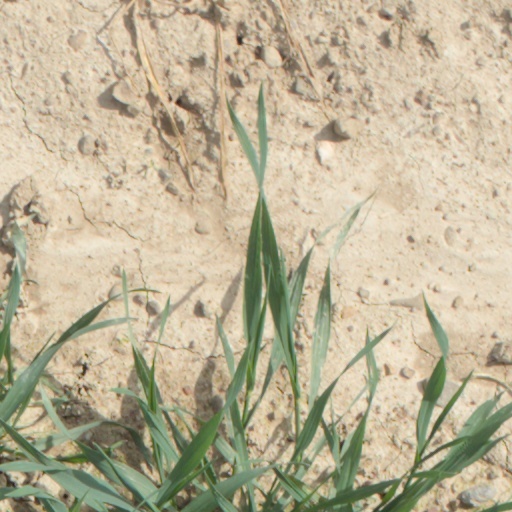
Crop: wheat